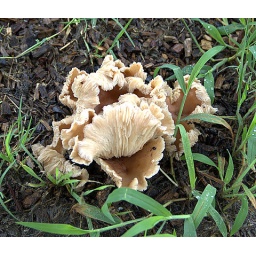
Fungus growing at the base of a tree in my yard